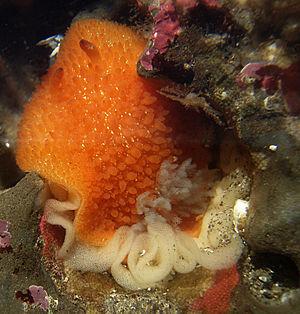
Le Nudibranche Acanthodoris lutea pond ses œufs dans une flaque d'eau de mer laissée par la marée.
On appelle couramment mare résiduelle les petites mares d'eau stagnante formés dans des cavités rocheuses ou vaseuses après le passage d'une marée. Ce phénomène se retrouve largement dans les littoraux des zones côtières des mers tempérées mais l'on peut le retrouver, bien que moins couramment, sur les côtes des mers chaudes et des grandes étendues d'eau douce.